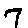
Label: 7